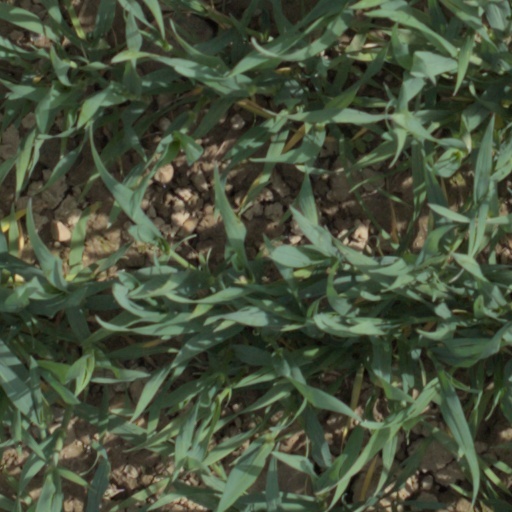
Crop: wheat